List of ant subfamilies

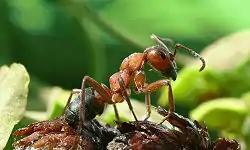
"Formica rufa", one of the seventeen species of ants described by Linnaeus (1758) in his "Systema Naturae"

In volume 1 of "Systema Naturae", Carl Linnaeus (1758) described seventeen species of ants, all of which he placed in the single genus "Formica". Within a few decades additional genera had been recognized, and this trend continued in the ensuing years, together with the development of a more complex hierarchical classification in which genera were apportioned among subfamilies and tribes. The ant species described by Linnaeus are now dispersed in eleven different genera, belonging to four subfamilies.